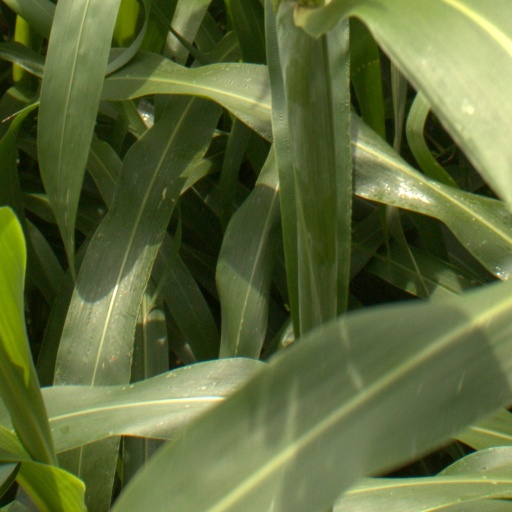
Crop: sorghum